Skautafélag Reykjavíkur

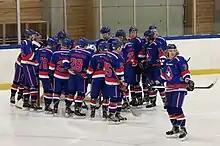
Skautafélag Reykjavíkur players in 2015

The club has won the Icelandic Men's Hockey League seven times, which is second only to Skautafélag Akureyrar.